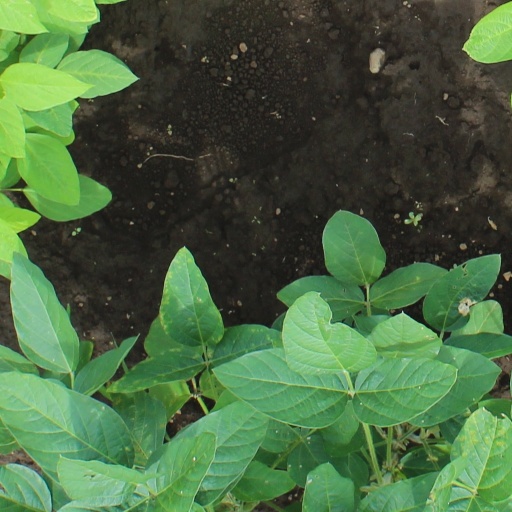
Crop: soybean